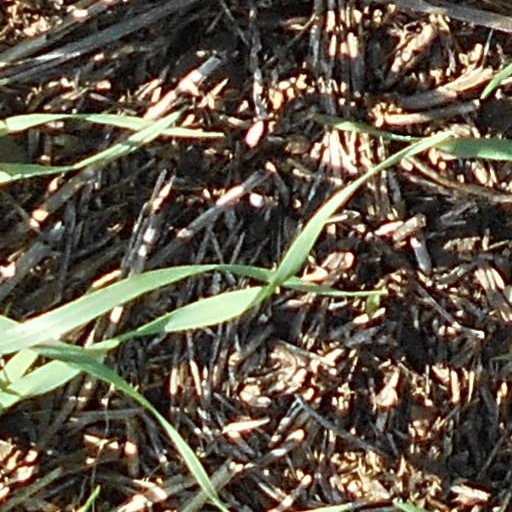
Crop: wheat